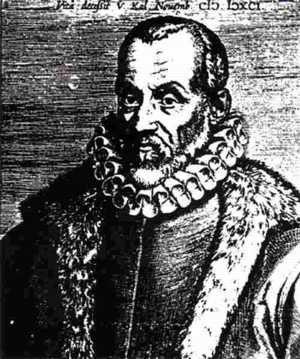
Ogier Ghiselin de Busbecq, en latin : Augerius Gislenius Busbequius et de temps en temps Augier Ghislain de Busbecq, est un diplomate et botaniste flamand.